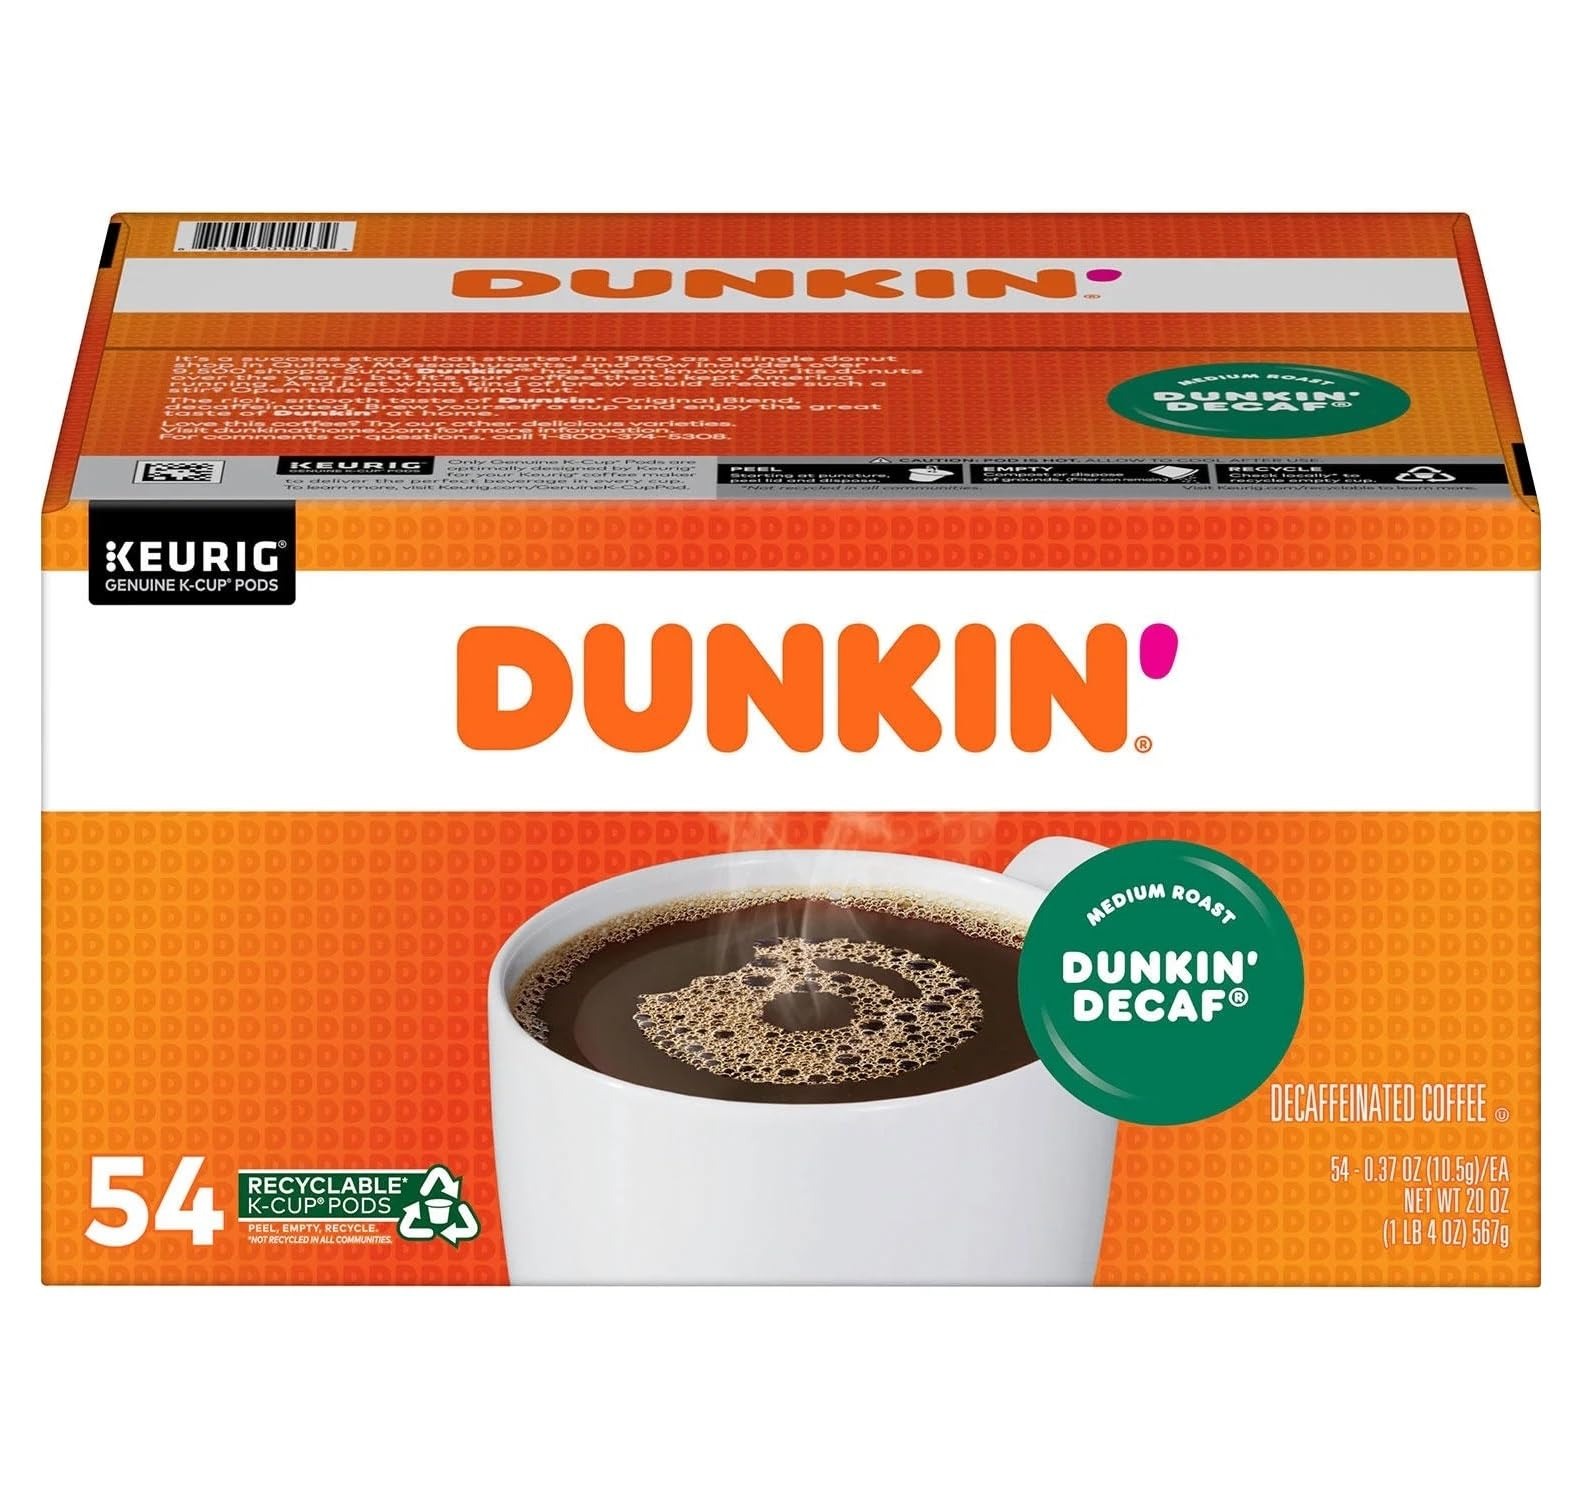
Item Name: Dunkin' Donuts Original Blend Decaf K Cup Pods, 54 ct.,, 20 Oz ()
Bullet Point: Contain the same rich aromas and flavors of Dunkin' Donuts Original Blend coffee
Value: 54.0
Unit: Count

Price: 38.2